Byzantine-Latino Quarter, Los Angeles

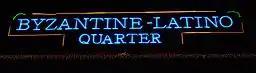
Neon signage at night, 2009

The Byzantine-Latino Quarter, alternately referred to as the "BLQ", was originally developed as "Pico Heights" in 1886 by the Electric Railway Homestead Association. A fashionable community of stately Craftsman homes and wealthy families, the area was annexed by the City of Los Angeles in 1896. By the 1920s, wealthy residents began moving out of the neighborhood to areas farther from the city center. During the 1930s and 1940s, the neighborhood became a destination for European immigrants. The neighborhood was known as “Greek Town” for its concentration of Greek residents and businesses. The Greek community was centered primarily around Pico and Normandie, adjacent to the St. Sophia Greek Orthodox Cathedral, which opened in 1952. During the 1970s, large numbers of Mexican immigrants settled in the neighborhood. In the 1980s, Central American immigrants primarily from El Salvador, Guatemala, and Honduras moved in.